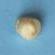
Maize quality: Bad